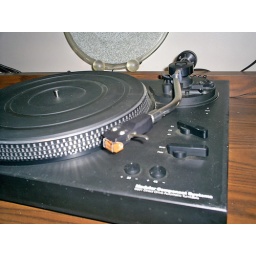
Bad photo, shows white dust specks table is in VG condition and clean!